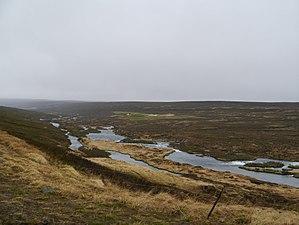
Le Laxá í Aðaldal ou Laxá est un fleuve d'Islande situé dans le Nord du pays. Il constitue l'émissaire du Mývatn et se jette dans l'océan Arctique. L'intégralité de son cours est inclus dans l'aire de conservation de Mývatn-Laxá. Le cours supérieur du Laxá í Aðaldal emprunte la Laxárdalur, une vallée située entre deux plateaux.